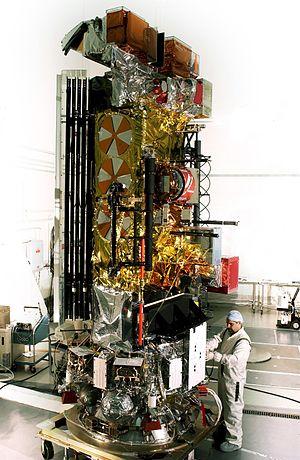
Television Infrared Observation Satellite plus généralement désigné par son acronyme TIROS est un programme de satellites d'observation météorologiques développés par la NASA qui regroupe plusieurs séries aux capacités croissantes dont le lancement s'échelonne entre 1960 et 2009. TIROS-1, placé sur une orbite basse le 1ᵉʳ avril 1960 depuis la base de lancement de Cap Canaveral à l'aide du lanceur Thor, est le premier satellite météorologique placé dans l'espace. Équipé de deux caméras de télévision permettant d'envoyer des images des nuages vers une station terrienne, il démontre l'apport d'un engin spatial dans le domaine de la météorologie malgré la brièveté de son fonctionnement, soit de 75 jours.
NOAA POES constitue la cinquième génération de satellites météorologiques polaires de la National Oceanic and Atmospheric Administration. Ces satellites font partie intégrantes du programme de la NOAA développé en partenariat avec la NASA, et l'organisation européenne EUMETSAT qui fournit les satellites MetOp. Cinq satellites de cette série ont été lancés entre 1998 et 2009. Quatre d'entre eux sont toujours opérationnels début 2015. Ils sont en cours de remplacement par Suomi NPP et les satellites Joint Polar Satellite System.